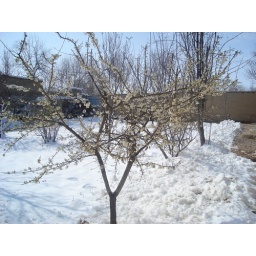
Do you believe a tree full of flowers in the freezing winter!!!